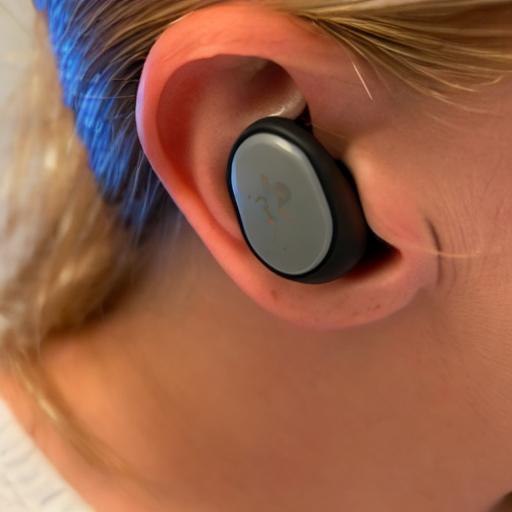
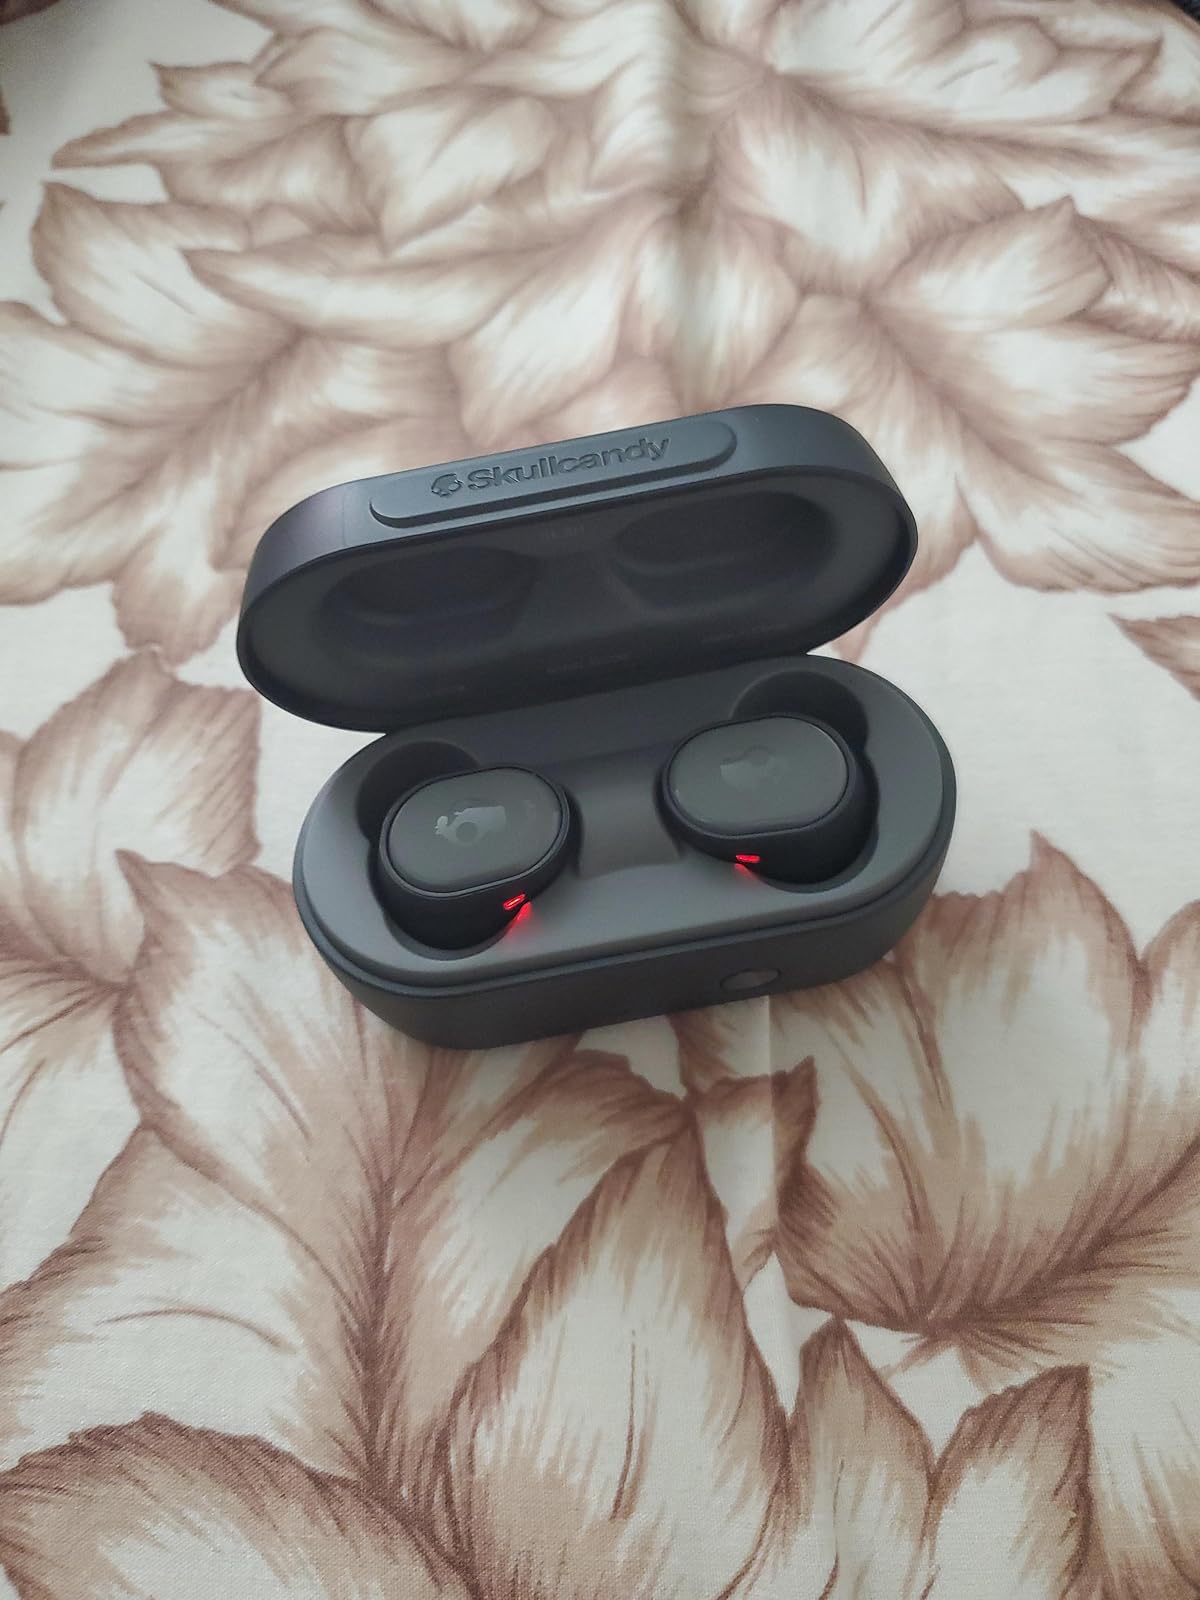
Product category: earbuds
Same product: no